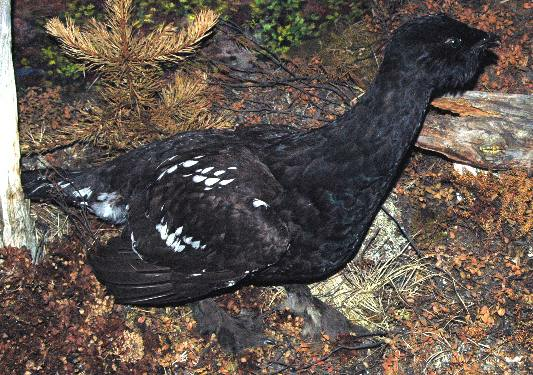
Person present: No